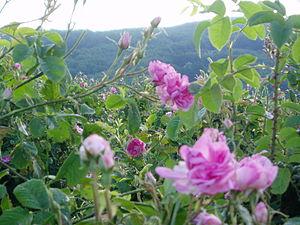
Bulgarsko rozovo maslo est une indication géographique protégée qui s'applique à une production d'huile essentielle de rose produite en Bulgarie. Cette IGP a été inscrite dans le registre européen des appellations d'origine protégées et des indications géographiques protégées le 25 septembre 2014. Cette production est issue de l'aire traditionnelle de culture de la « rose de Damas », dans la vallée des roses.